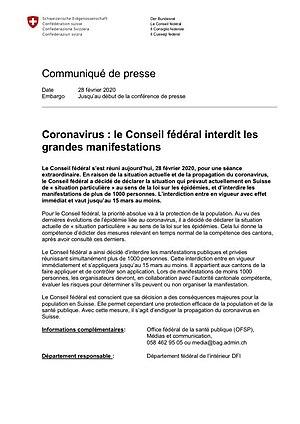
Communiqué de presse du Conseil fédéral, «
La pandémie de Covid-19 se propage en Suisse depuis le 25 février 2020. La Suisse est un des pays qui comptent le plus de cas confirmés de Covid-19 par rapport à la population. Les dix premiers cas de contaminations sont tous en lien avec l'épidémie sévissant en Italie. Au niveau mondial, l'épidémie de Covid-19 devient une pandémie le 11 mars 2020 selon l'OMS, dont l'Europe est l'épicentre depuis le 13 mars.
Un communiqué de presse est un document court, envoyé aux journalistes dans le but de les informer d'un événement comme la création d'une société ou le lancement d'un nouveau produit. Il ne doit pas être confondu avec le dossier de presse, destiné à présenter aux journalistes l'entreprise dans son ensemble.